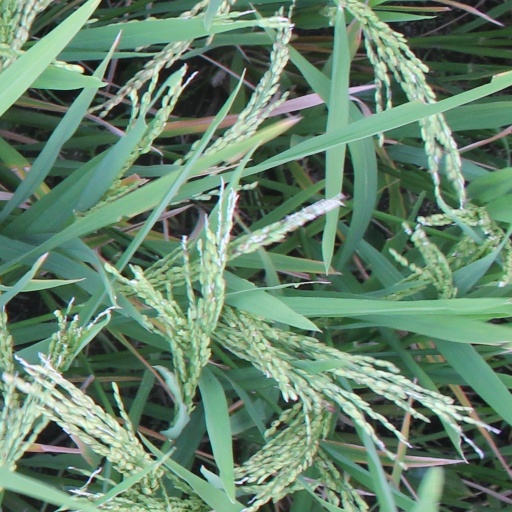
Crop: rice